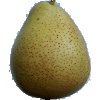
Label: pear_forelle